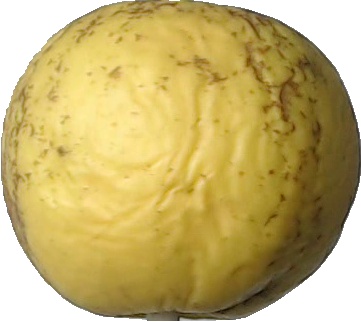
Label: apple_golden_1